Hontoon Island State Park

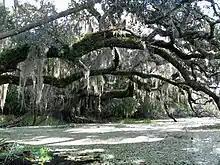
Snake Creek, which forms the southern boundary of the island

The Mayacan Indians were the first inhabitants of Hontoon Island. Evidence of their presence can be seen by a large shell mound that still exist at the end of the Hammock Trail, 1.7 miles one way, on what is mostly a shaded hike.